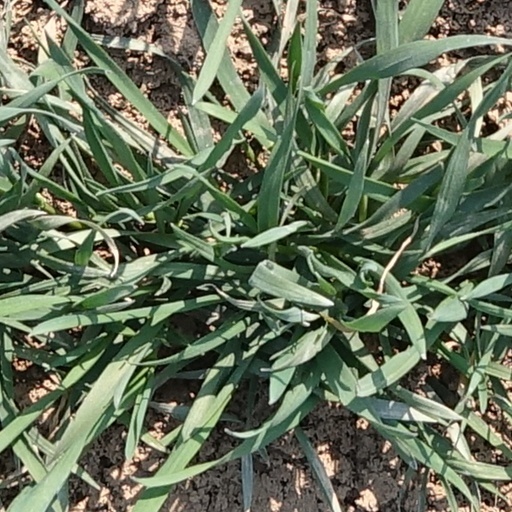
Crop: wheat